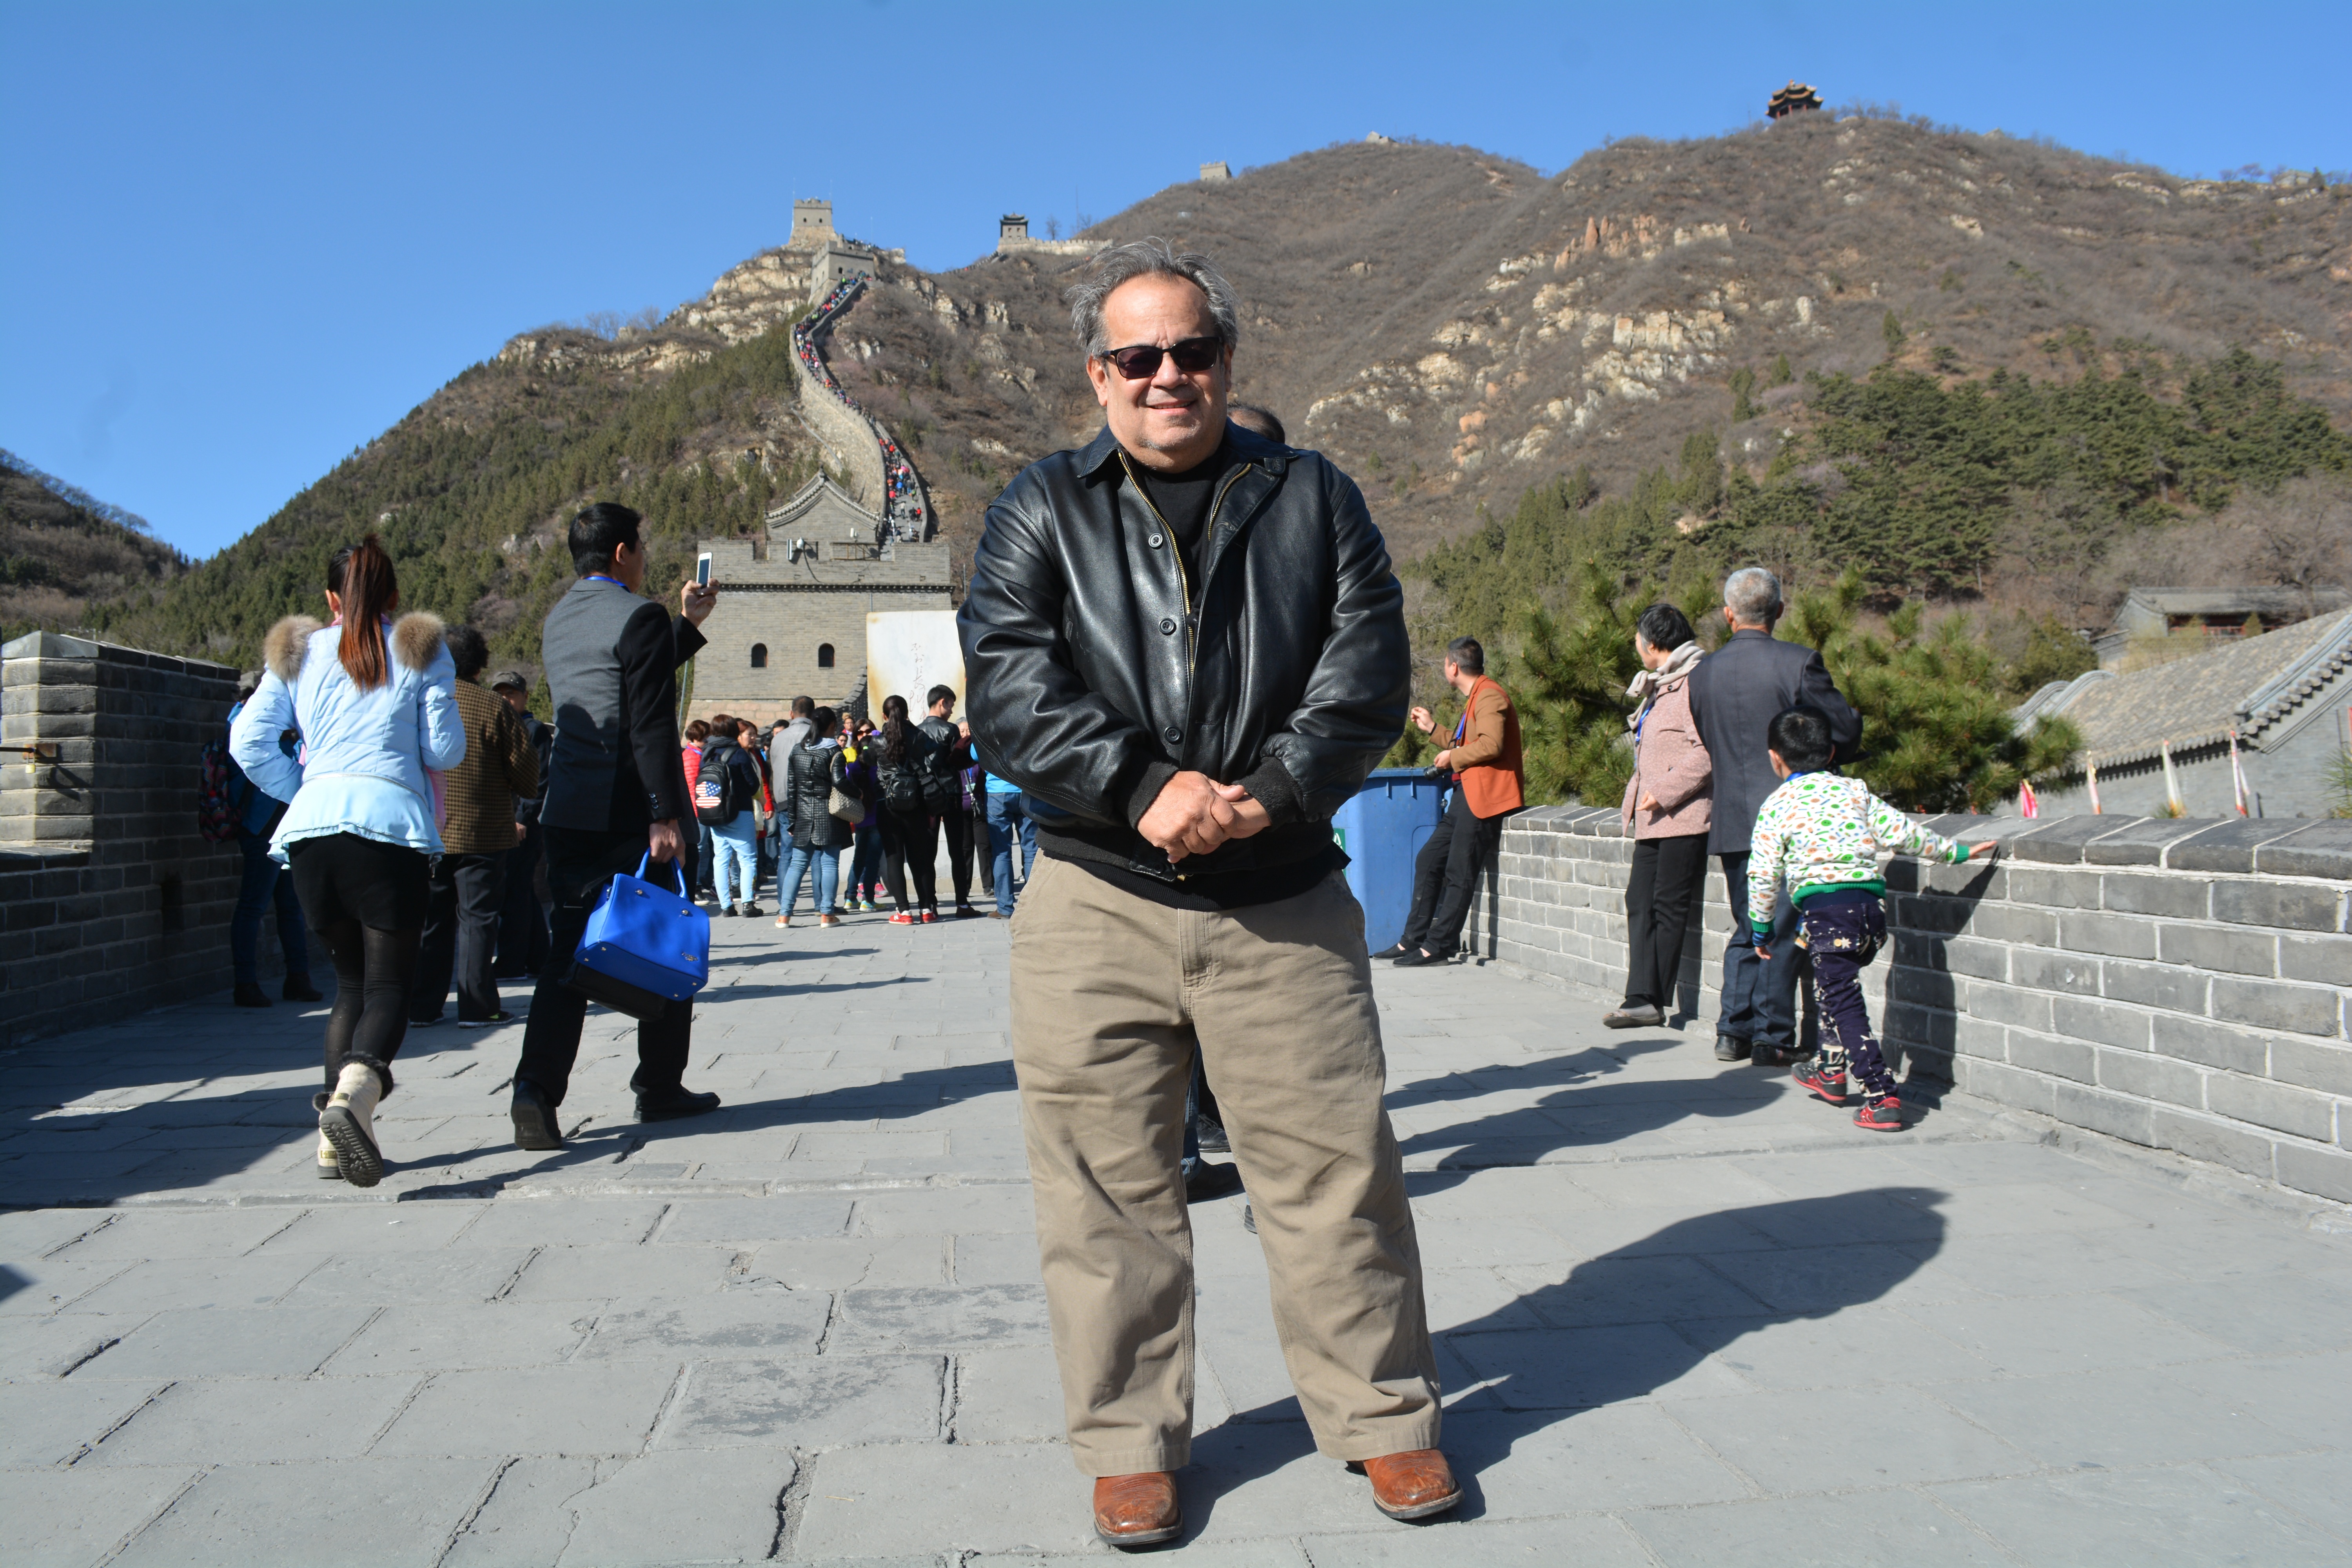
walking, adventure, tourism, tours